Engine House No. 3 (Fort Wayne, Indiana)

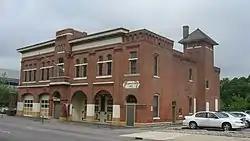
Engine House No. 3, May 2012

Engine House No. 3 is a historic fire station located in downtown Fort Wayne, Indiana. It was designed by the architectural firm Wing & Mahurin, with the original section built in 1893 and an addition built in 1907. It is a two-story, Romanesque Revival style red brick building. The building houses the Fort Wayne Firefighters Museum.